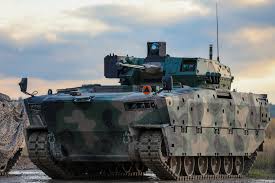
Label: BMP